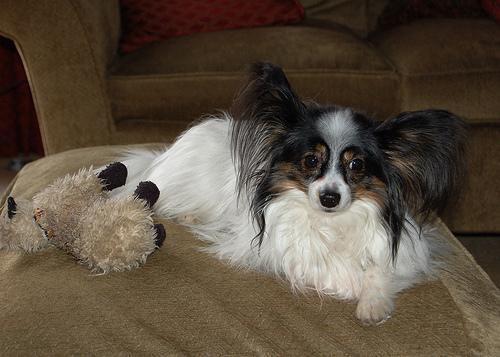
papillon